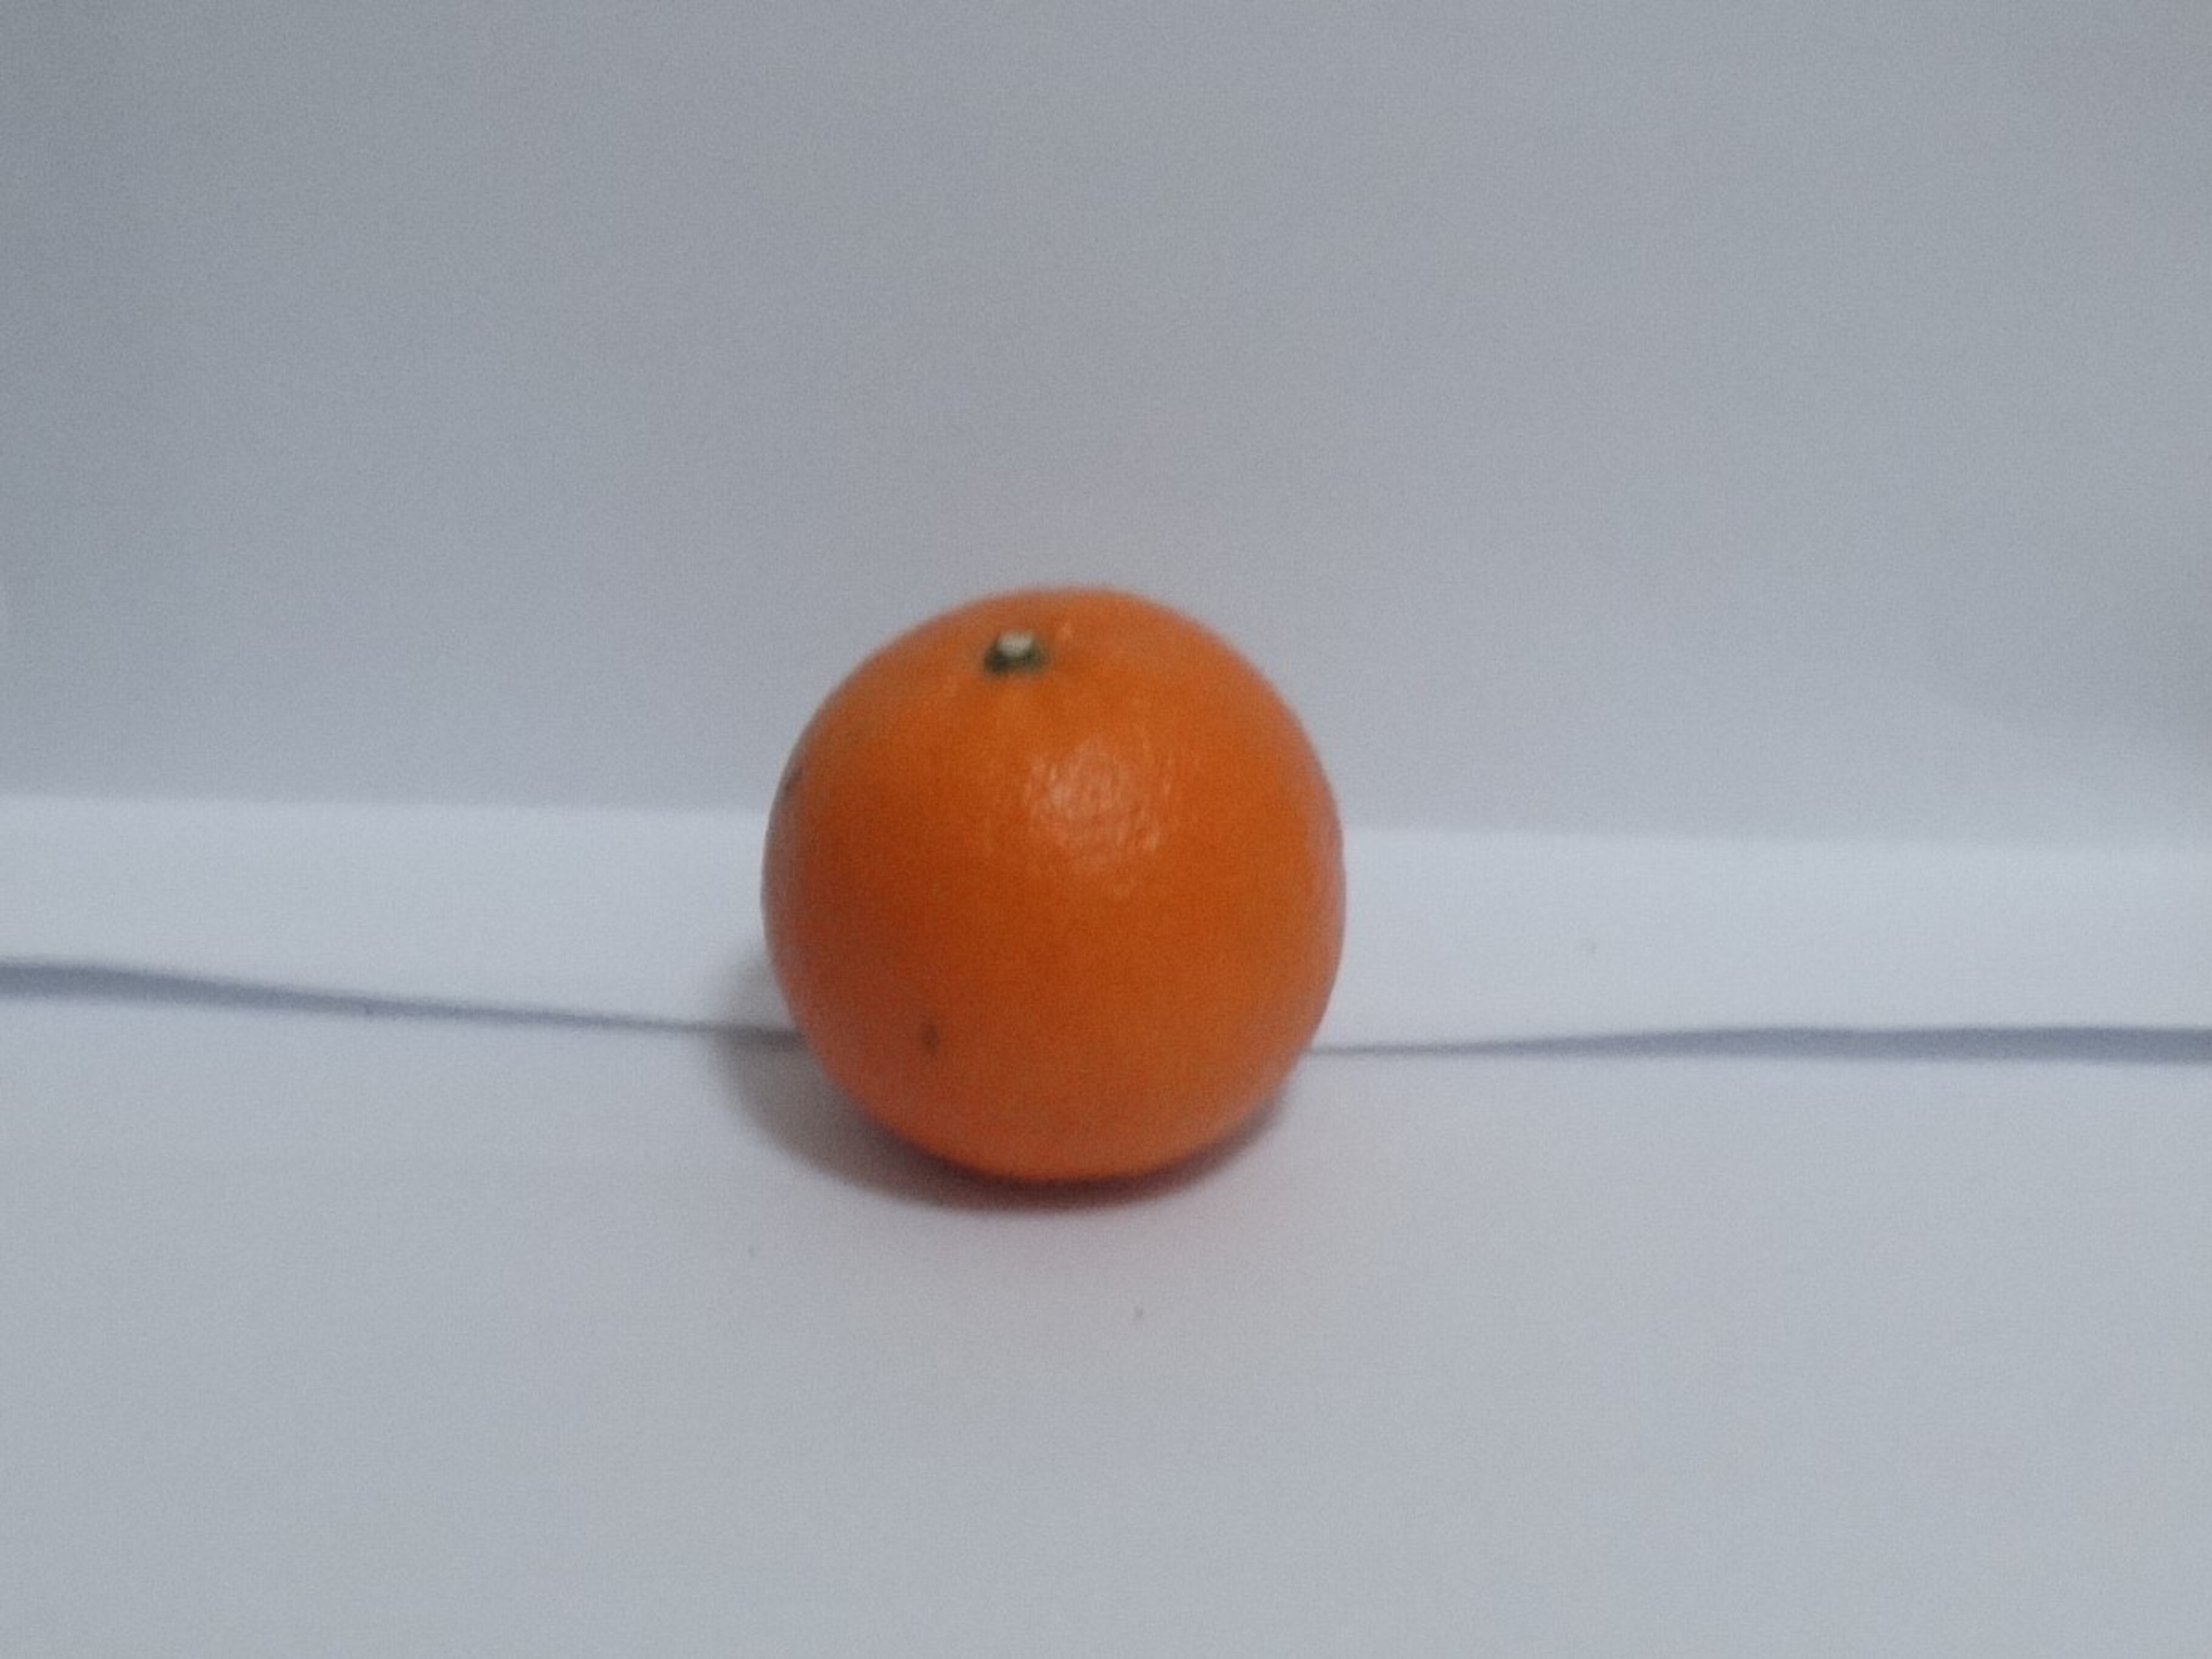
Citrus fruit variety: tankan